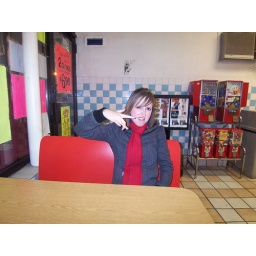
best hole in the wall burger/hot dog place in Chicago!